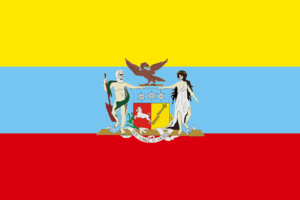
Ceci est une liste des drapeaux utilisés en Colombie. Pour plus d'informations sur le drapeau national, voir l'article drapeau de la Colombie.